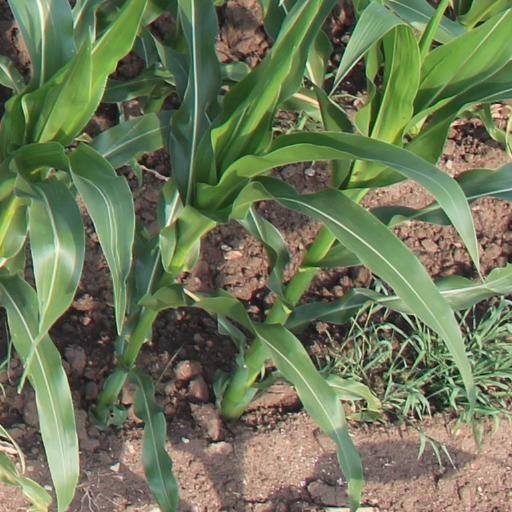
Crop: maize; corn